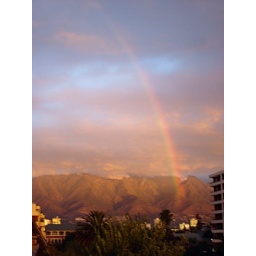
rainbow's end in la cordillera de los andes. from my bedroom window in nunoa.